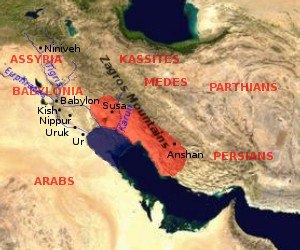
Susa
Kort over det elamitiske rige (det røde område) med Susa beliggende mod nord
Susa var en by, der på skift hørte til det elamitiske, det persiske og det parthiske rige i det område, der i nutiden udgør Iran. Den lå ved Zagrosbjergene omkring 250 km øst for Tigris mellem Karkheh- og Dez-floderne. Susa var et af de allerførste bysamfund i verdenshistorien og blev muligvis grundlagt omkring 4200 f.Kr. Byens betydning vekslede gennem tiden, og den blev ødelagt tre gange: Første gang i 647 f.Kr. af assyrerne, anden gang i 638, da muslimerne erobrede Persien, og tredje gang i 1218, da mongolerne fuldstændig jordede byen. Den blev derpå efterhånden forladt af de tilbageværende indbyggere.